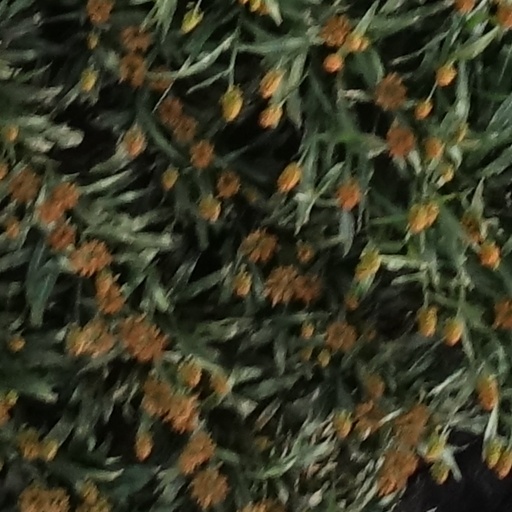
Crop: sorghum